Traffic ticket

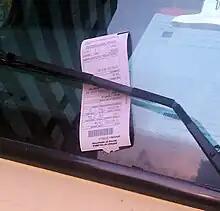
A parking ticket issued in Washington, D.C., in 2011

Most of Scandinavia determines some traffic fines based on income. For example, Finland's system for calculating fines starts with an estimate of the amount of spending money a Finn has for one day, and then divides that by two. The resulting number is considered a "reasonable" amount of spending money to deprive the offender of. Then, based on the severity of the crime, the system has rules for how many days the offender must go without that money. For example, driving about 15 mph over the speed limit results in a multiplier of 12 days. Most reckless drivers pay between $30 and $50 per day, for a total of about $400 or $500. In 2002, a Nokia executive was fined the equivalent of $103,000 for driving at 75 km/h (47 mph) in a 50 km/h (31 mph) zone on his motorcycle. Estonia (across the Baltic from Scandinavia) is experimenting with a "time out" in lieu of fines: the motorist waits at the side of the road for 45 minutes or an hour.